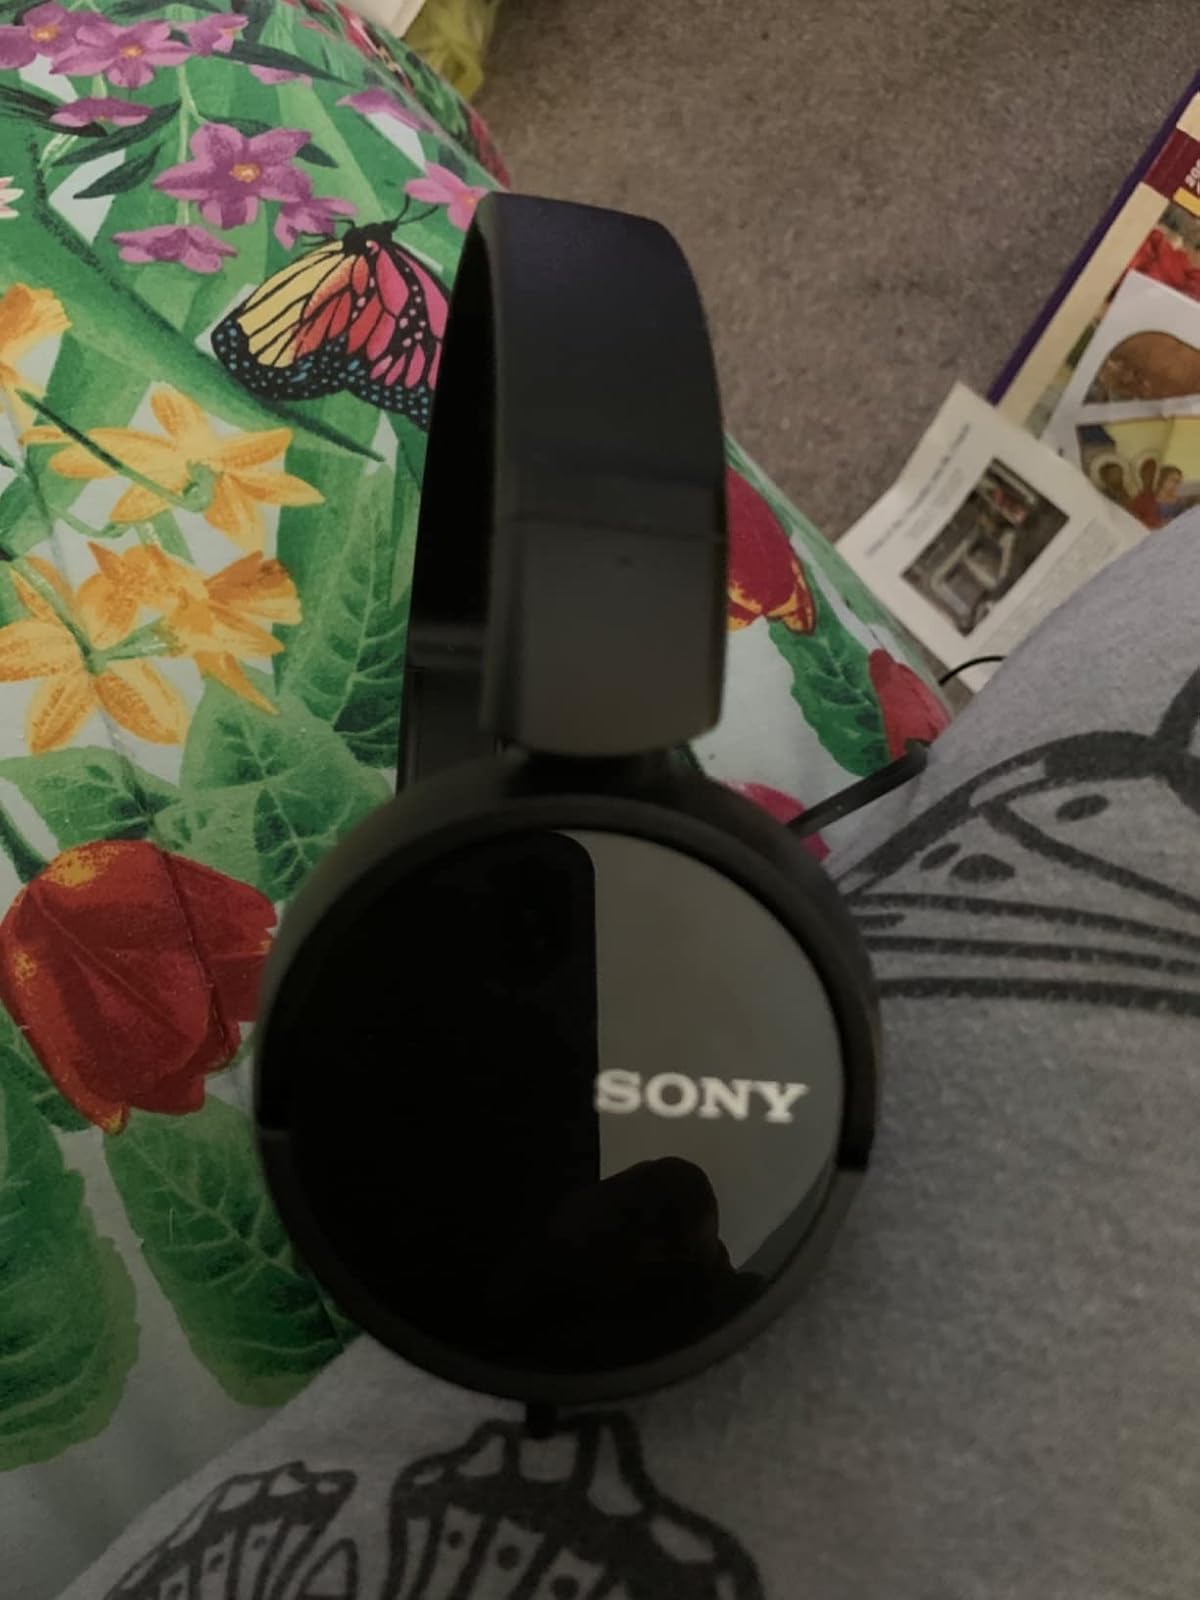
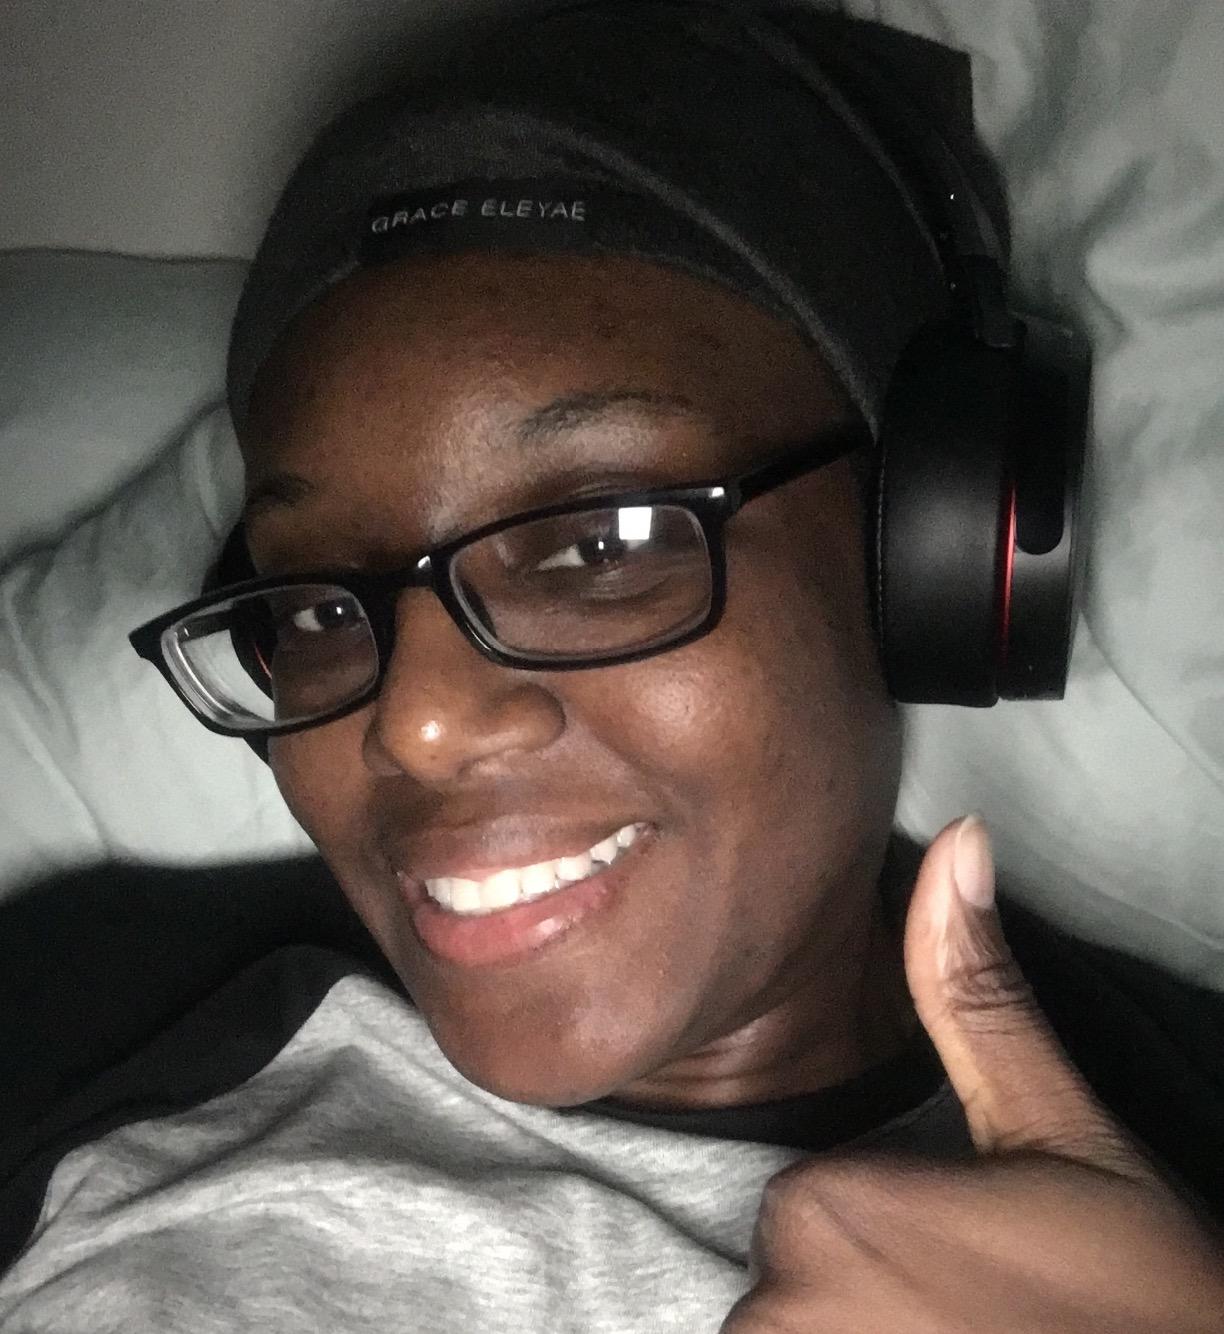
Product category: headphones
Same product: no